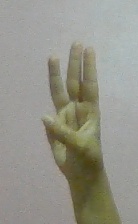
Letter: thaa